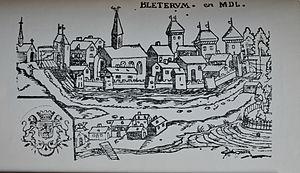
Bletterans vers 1550
Bletterans est une commune française située dans le département du Jura, en région Bourgogne-Franche-Comté. Les habitants se nomment Bletteranois et Bletteranoises.